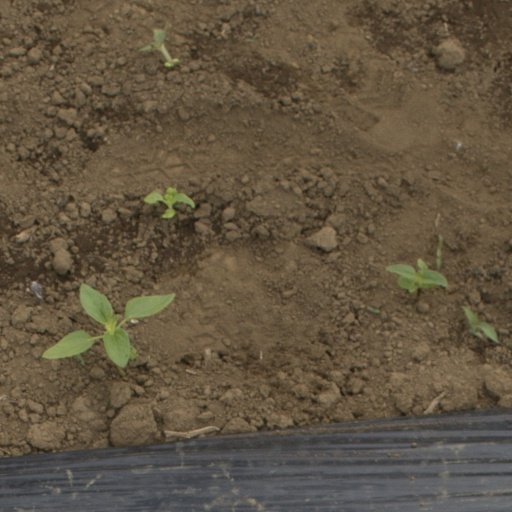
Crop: Jerusalem artichoke